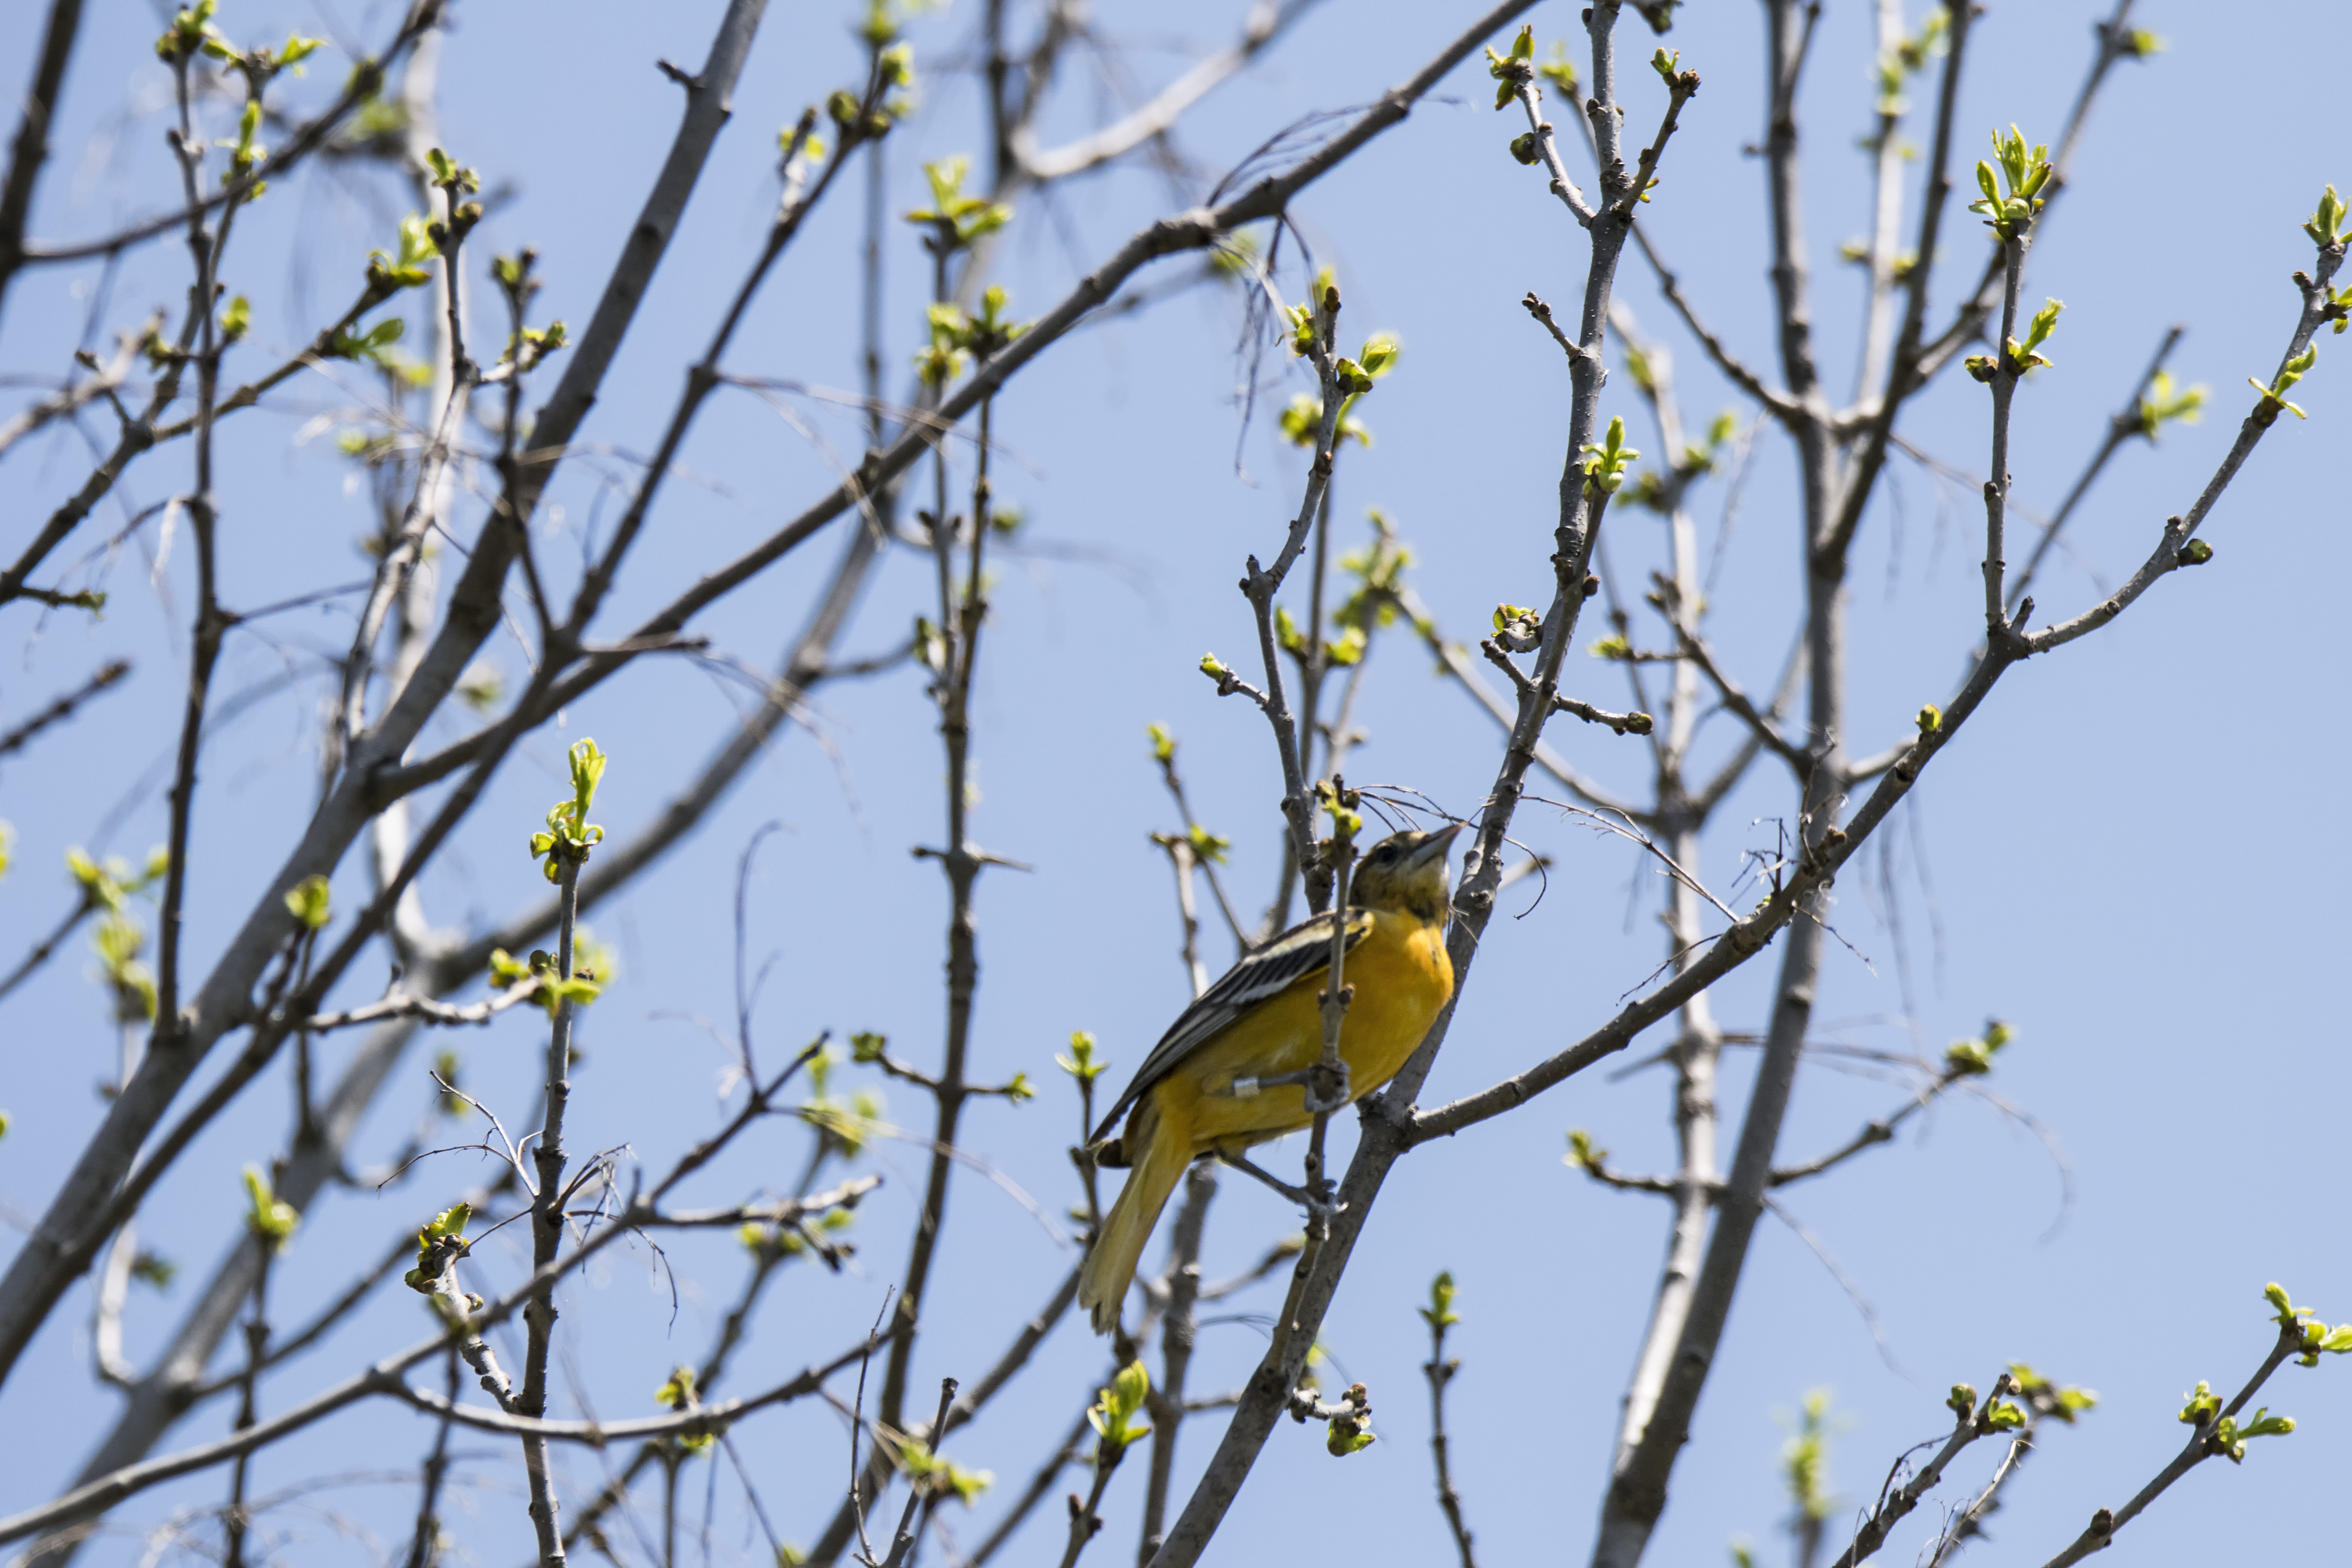
tree, nature, branch, bird, flower, wildlife, flora, fauna, de, canada, quebec, finch, baltimore, sherbrooke, oiseau, oriole, old world flycatcher, perching bird